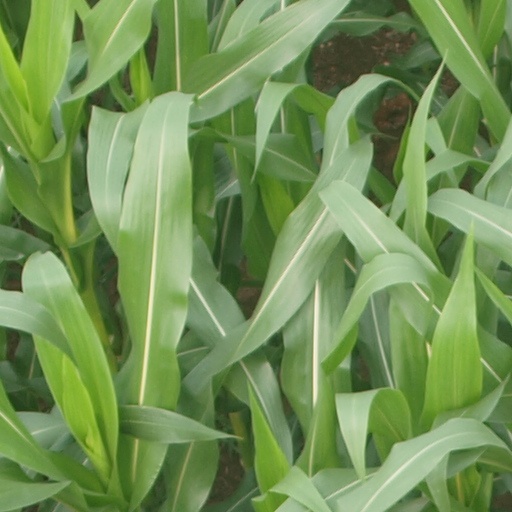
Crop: maize; corn